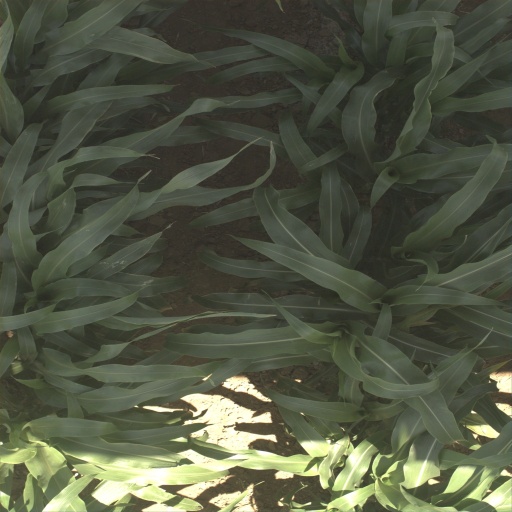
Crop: sorghum